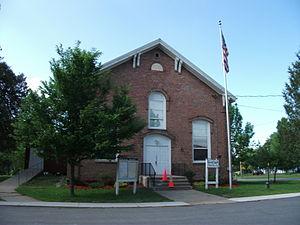
Hopkinton est une ville du comté de St. Lawrence, dans l’État de New York aux États-Unis.